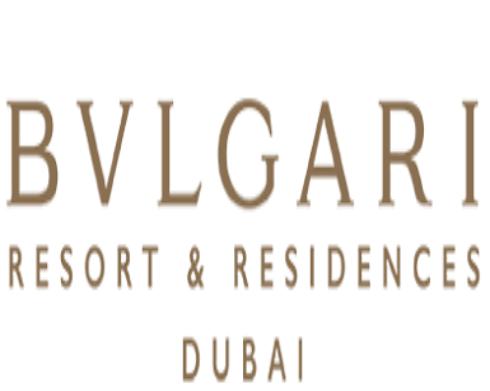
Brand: Bulgari
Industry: Clothes